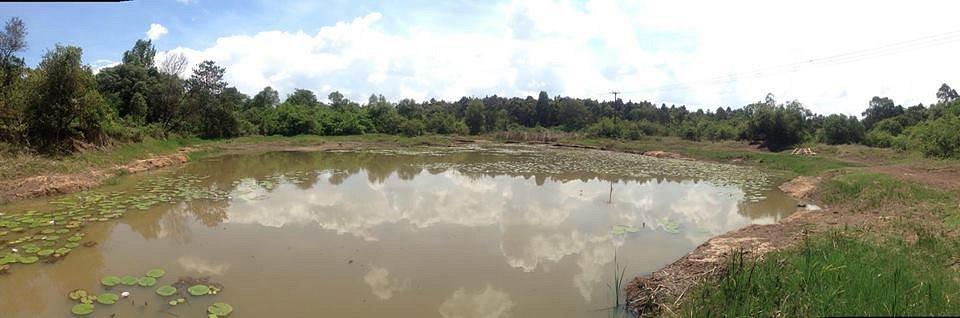
Mazingira ya misituni kukiwa na miti mirefu pamoja na vichaka vilivyojifunga, huku katikati kukiwa na dimbwi kubwa, ambalo lina maji mengi yaliyotuama katika sehemu hiyo.